List of atmospheric pressure records in Europe

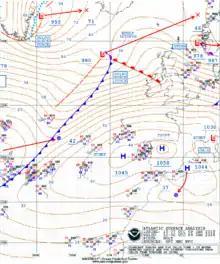
Synoptic chart of high pressure Iberia 2015

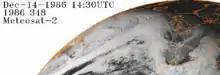
Deep low SW of Iceland 14 December 1986, which, according to the German Weather Service, possibly reached a nadir of 912–913 hPa over the North Atlantic

A lower value is reported from 27 to 28 February 1988 at 1053 hPa centred at approximately 53.5° N, 25.6° W.